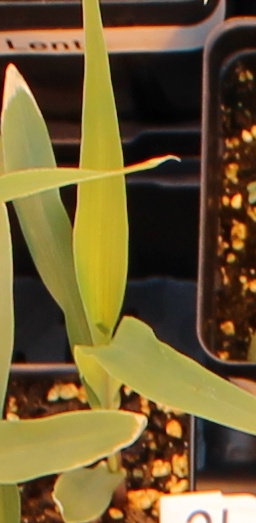
Label: Corn